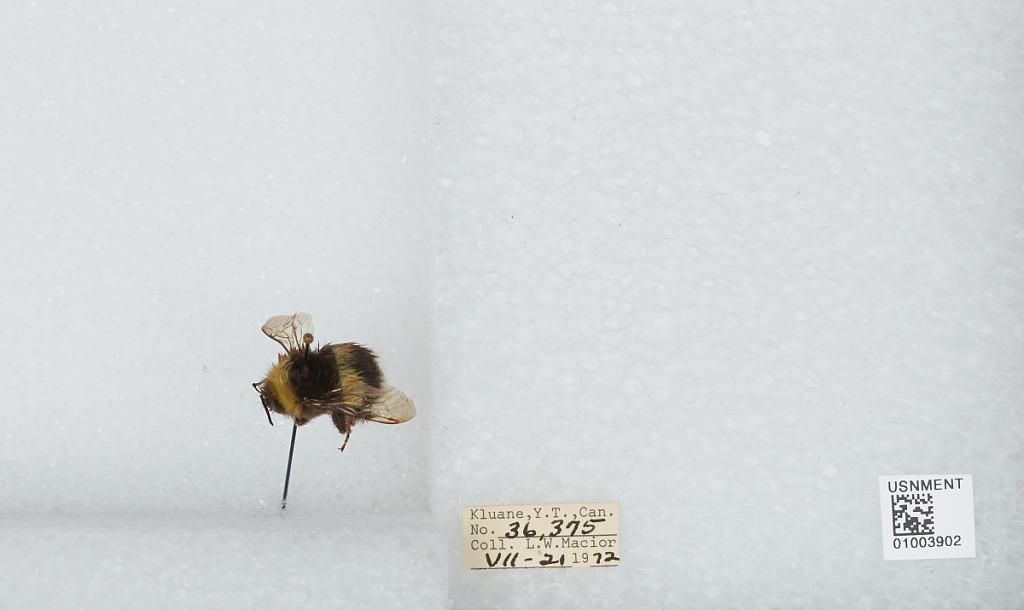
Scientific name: Bombus (Bombus) lucorum (Linnaeus)
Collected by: L. Macior
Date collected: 1972-7-21
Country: Canada
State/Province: Yukon Territory
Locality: Kluane
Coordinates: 60.75, -139.5